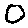
Label: 0